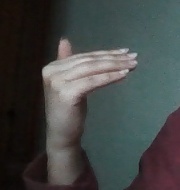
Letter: khaa